Edgar Ross (communist)

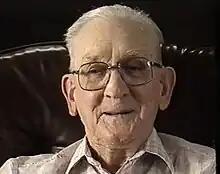
Ross in his later life

Edgar Argent Ross (20 November 1904 – 16 November 2001) was an Australian journalist, trade unionist and communist organiser.